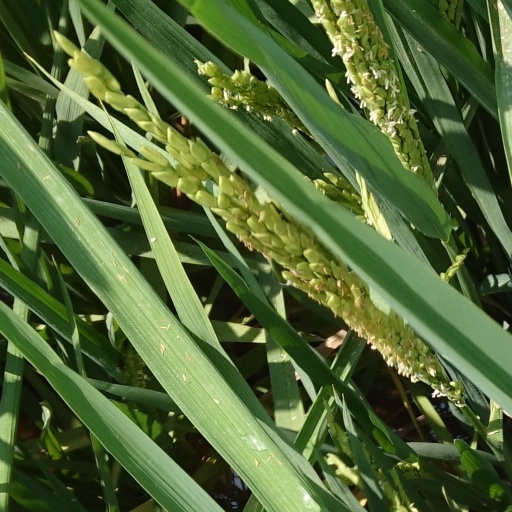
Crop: rice